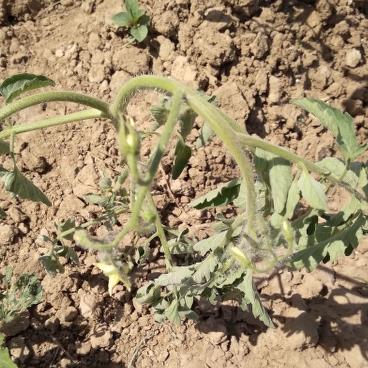
Crop: Tomato
Condition: bacterial-floundering-d